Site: brandenburg
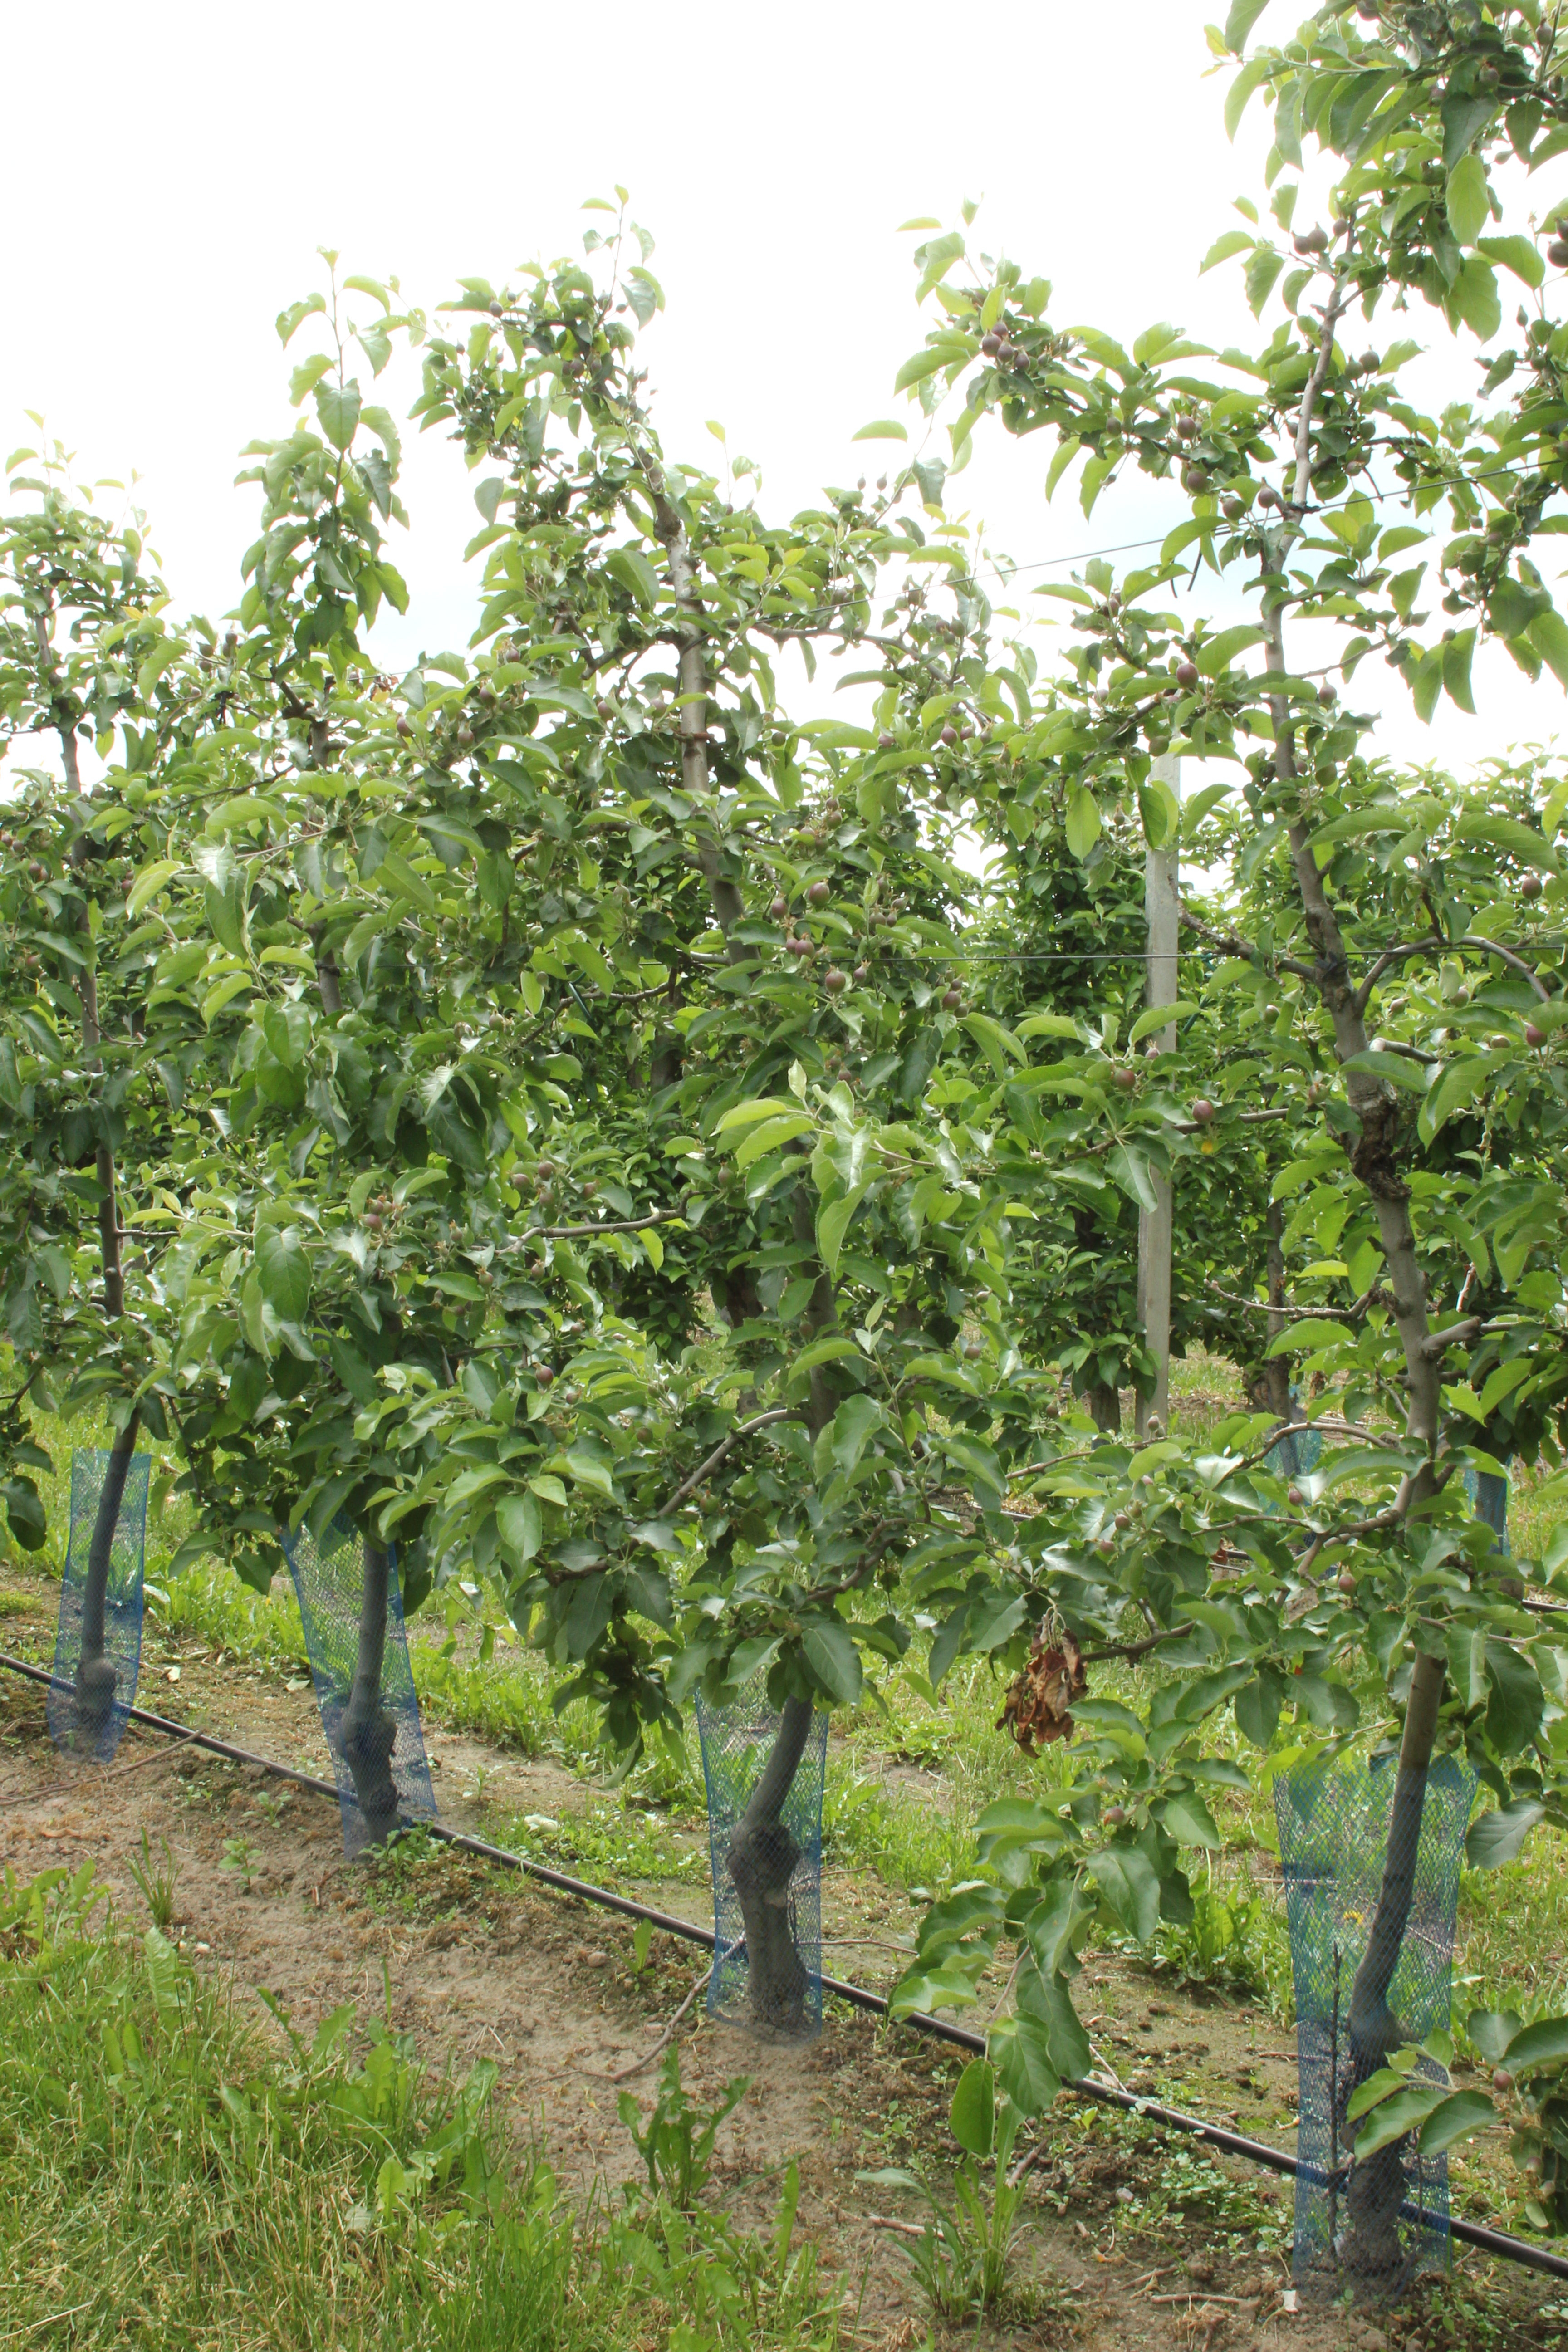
Growth stage (BBCH 72): Development of fruit